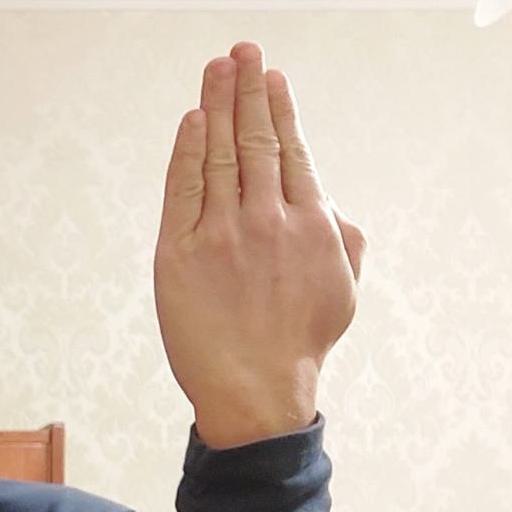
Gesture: stop_inverted